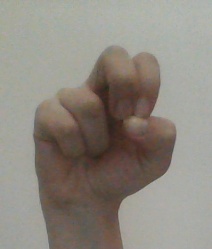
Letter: gaaf